Clive Chin

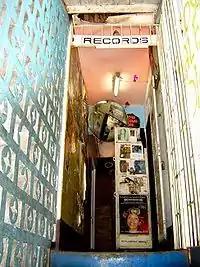
Randy's record shop

He began working at Randy's Record Store, his father's business, as a teenager, and helped make the associated studio, Randy's Studio 17, one of the most important Jamaican studios of the early 1970s.